Greenville, South Carolina

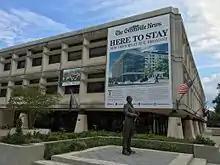
The former "Greenville News" building

The Greenville County School District includes all of the Greenville city limits. The district is the largest school district in the state of South Carolina and is ranked as the 44th largest district in the United States, with 19 high schools, 24 middle schools, and 52 elementary schools. The district's 2018–2023 strategic plan noted it had 10,000 employees, including 6,000 teachers with an average of 12.8 years of experience. In addition to traditional public schools, Greenville's downtown area is home to the South Carolina Governor's School for the Arts & Humanities, a boarding school for young artists.